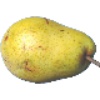
Label: pear_monster